Parish Church of the Assumption of Mary, Żebbuġ, Gozo

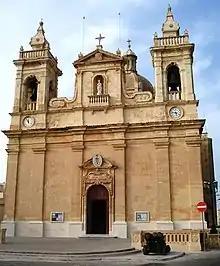
The façade

The church has a simple but elegant façade. The decorations consist of three sets of two pilasters, each of which are raised on a plinth. A portal containing the main doorway is located in the centre of the façade, between two of the pilasters. It is decorated with mouldings and it is topped by an inscription and a rounded pediment. A cornice runs along the entire façade, above which there is a wide entablature and two bell towers. In the centre of the upper part of the façade, there is a balcony with a niche of St. Mary, above which there is a triangular pediment. The church also includes a dome.